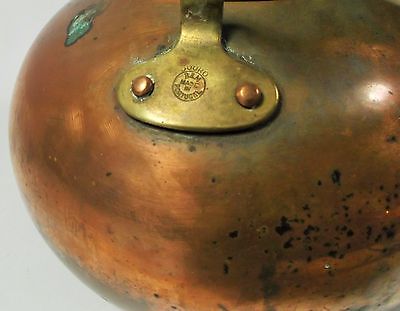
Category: kettle